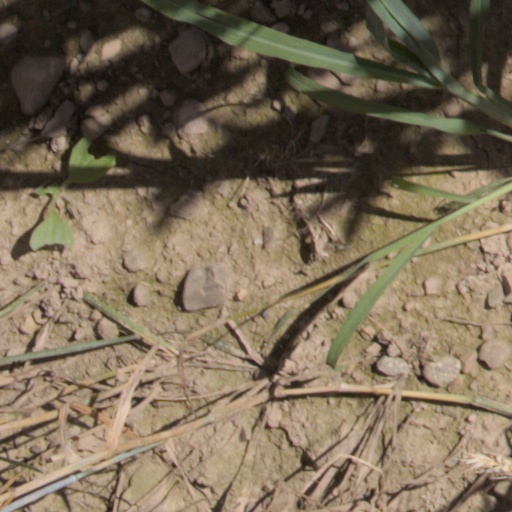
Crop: wheat